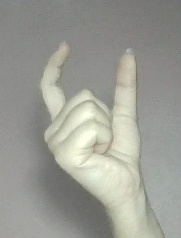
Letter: nun